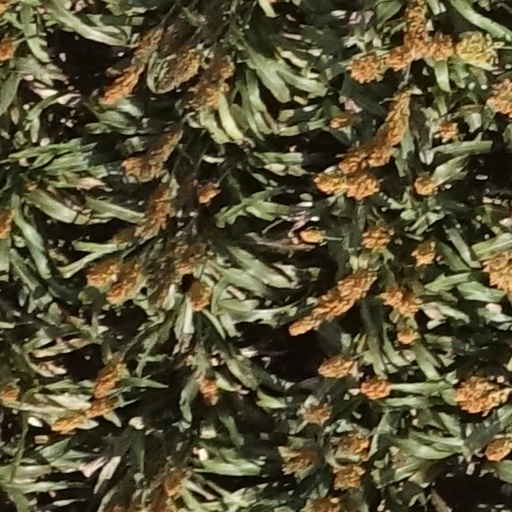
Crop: sorghum